Jakub Błaszczykowski

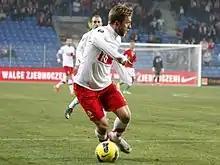
Błaszczykowski playing for Poland in 2011

Błaszczykowski debuted for the Poland national team on 28 March 2006 in a friendly match against Saudi Arabia. He was not selected for the 2006 FIFA World Cup due to injury. He scored his first goal for Poland on 22 August 2007 in a friendly against Russia. Błaszczykowski was an important part of Poland's successful UEFA Euro 2008 qualifying campaign and was named in Poland's squad for UEFA Euro 2008, but he withdrew due to injury. On 17 November 2010, in a friendly match against Ivory Coast, Błaszczykowski made his debut as captain of the Poland national team.